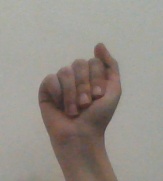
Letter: saad